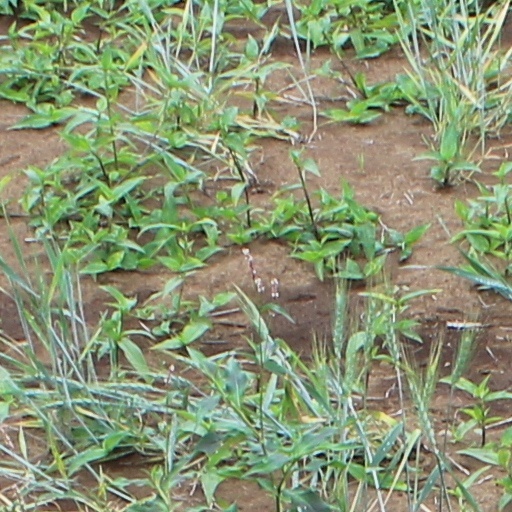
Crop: wheat